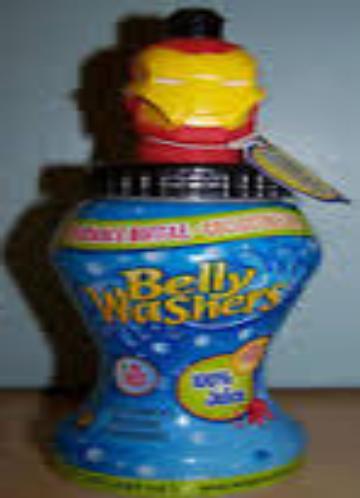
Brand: Bellywashers
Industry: Food